Lichte (Thuringia) east station

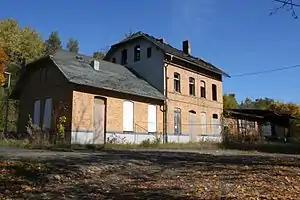
Station in autumn 2008

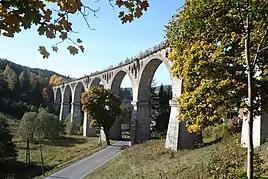
"Viaduct Hammerwiesen", distinctive sign of Licht (Wallendorf)

The Lichte (Thuringia) east station was a Deutsche Reichsbahn station of the Thuringian municipality of Lichte (Wallendorf) in the district of Saalfeld-Rudolstadt.